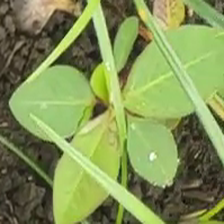
Weed species: Moti_dudhi(Euphorbia_geneculata_L)